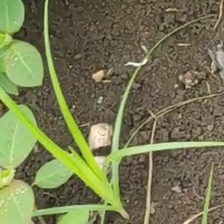
Weed species: Lavhala_(Cyperus_Rotundus)